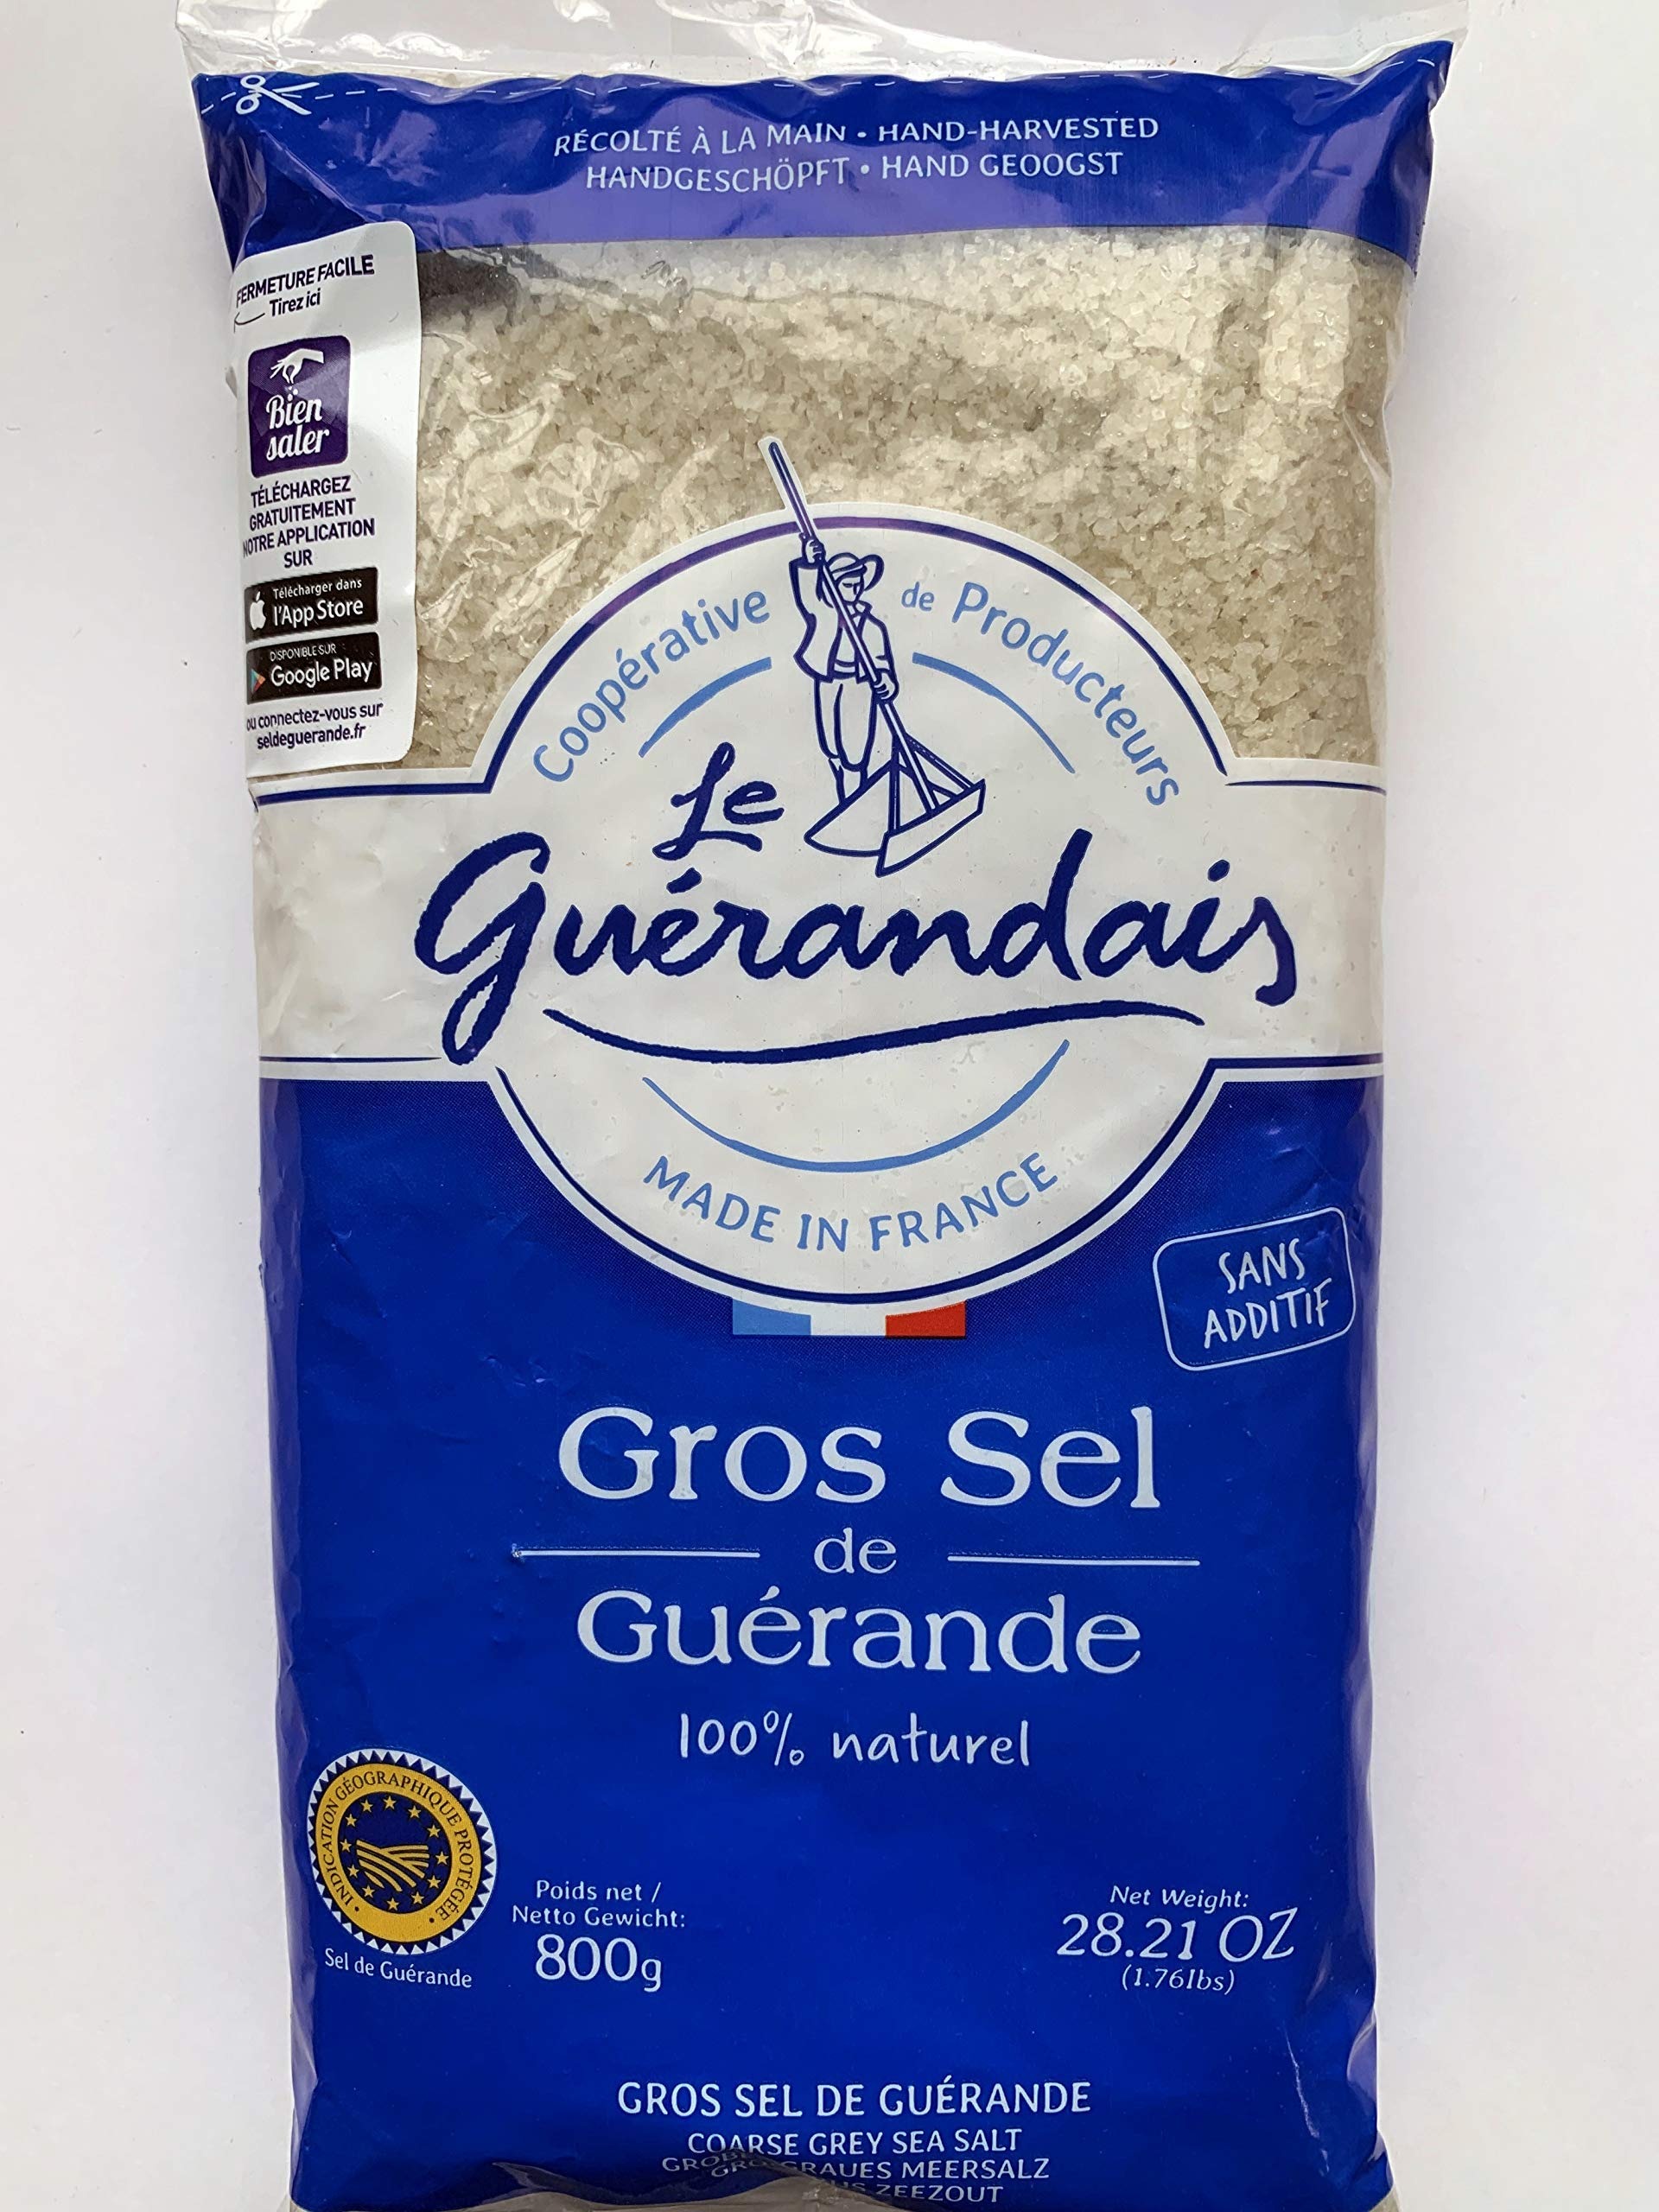
Item Name: Le Guerandais Coarse Sea Salt Gros Sel De Guerande, 28.21 oz (1 Pack)
Bullet Point 1: Le Guerandais Coarse Sea Salt Gros Sel De Guerande, 28.21oz (1 Pack)
Bullet Point 2: Imported from France
Product Description: Le Guerandais Coarse Sea Salt Gros Sel De Guerande, 28.21oz (1 Pack)
Value: 28.21
Unit: Ounce

Price: 13.19